The Gold-Bug

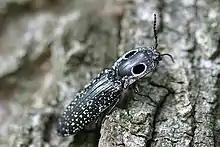
The click beetle "Alaus oculatus", along with a longhorn beetle, inspired the fictional "gold-bug" of Poe's tale.

The actual "gold-bug" in the story is not a real insect. Instead, Poe combined characteristics of two insects found in the area where the story takes place. The "Callichroma splendidum", though not technically a scarab but a species of longhorn beetle (Cerambycidae), has a gold head and slightly gold-tinted body. The black spots noted on the back of the fictional bug can be found on the "Alaus oculatus", a click beetle also native to Sullivan's Island.